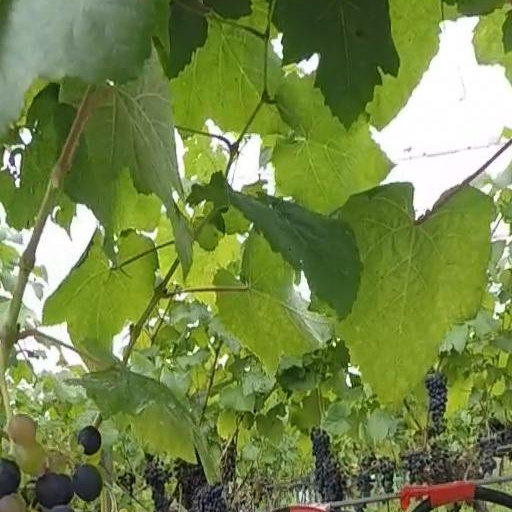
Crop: grape